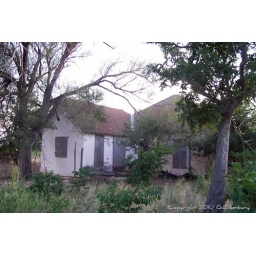
The back door is behind that little tree in center of this picture.